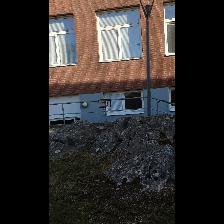
Label: NonHuman